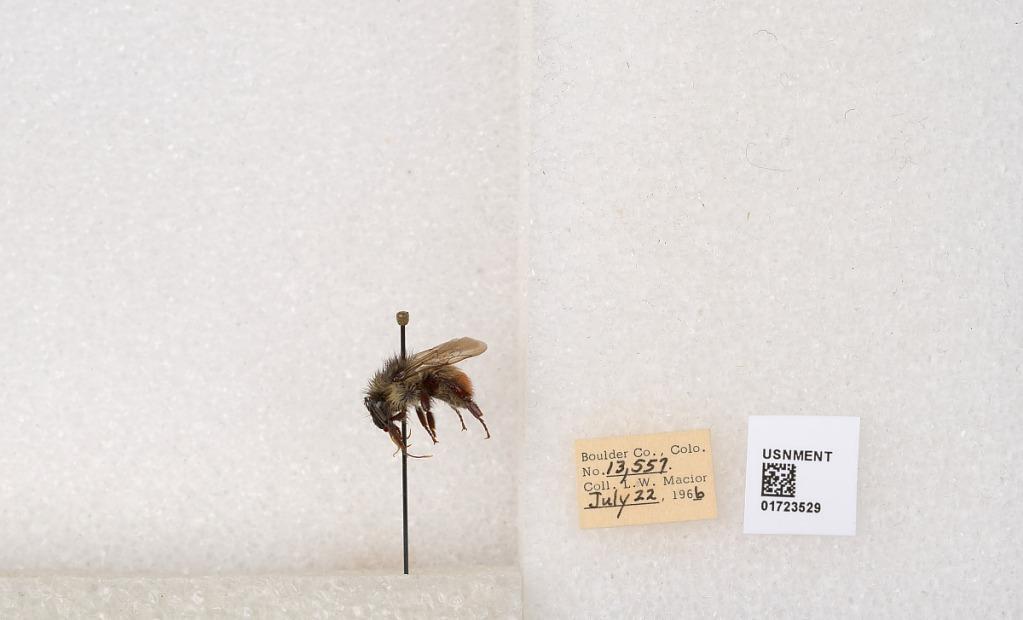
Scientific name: Bombus flavifrons Cresson
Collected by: L. Macior
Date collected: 1966-7-22
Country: United States
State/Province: Colorado
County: Boulder
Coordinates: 40.0925, -105.358